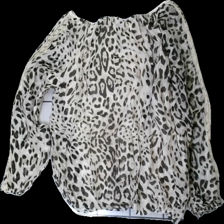
View: back
Type: Blouse
Category: Ladies
Brand: Not in the list
Brand text on label: sugar
Colors: Black, Beige
Material: 100% viscose
Pattern: Animal print
Cut: Regular
Season: All
Damage location: middle center
Damage 2 location: bottom right
Damage 3 location: bottom center
Price range: 50-100
Recommended usage: Reuse
Description: leopardmönstrad blus med spets längsmed ärmarna